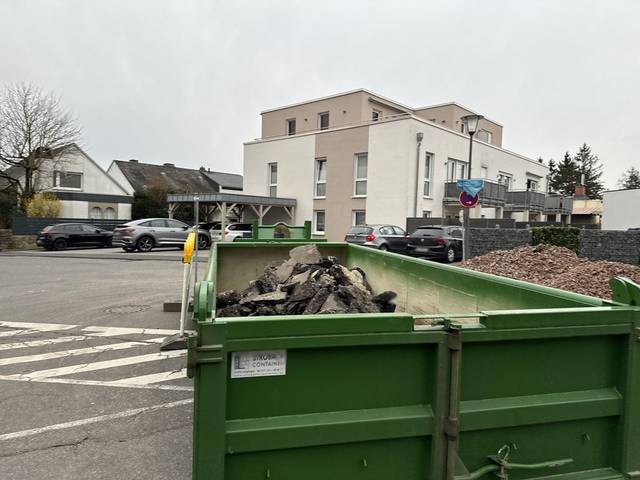
Region: Germany
Coordinates: 49.971, 6.526